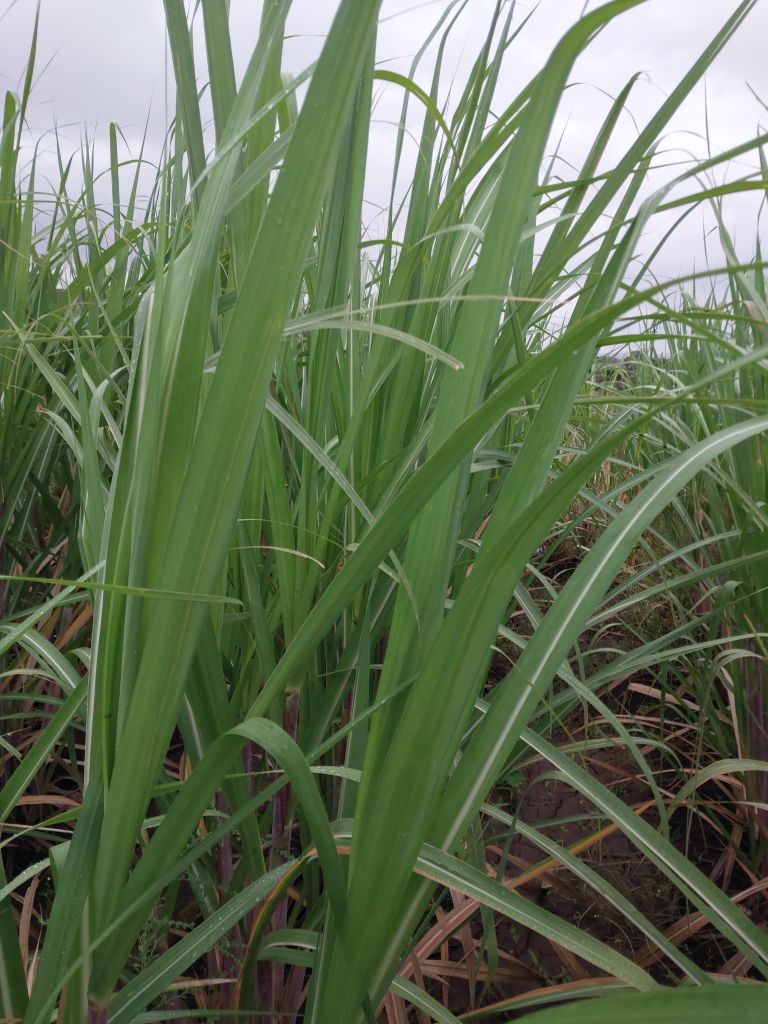
Label: Healthy